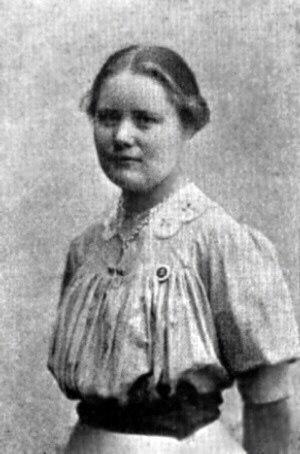
Maria Jacobsen, né le 6 novembre 1882 à Siim au Danemark et morte le 6 avril 1960 à Byblos, est une missionnaire danoise. Elle est connue pour avoir été une témoin-clé du génocide arménien. Elle est l'auteure de Journaux d'une missionnaire danoise : Harpoot, 1907-1919, ouvrage considéré comme déterminant par l'historien Ara Sarafian. Elle est parvenue à sauver des centaines d'Arméniens des massacres et des déportations. Elle est pour cela surnommée Mayrik en Arménie.
Les témoins du Génocide arménien donnent des informations et détails pour comprendre le massacre perpétré par l'Empire ottoman, au début du XXᵉ siècle. La plupart des témoins sont des journalistes, diplomates, soldats, médecins, écrivains ou missionnaires.